Chromosome 4 open reading frame 54

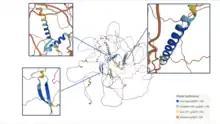
Alpha Fold Tertiary c4orf54 structure with high confidence zoomed in on. Color key for model confidence in lower right corner.

An analysis of the structure using Alpha Fold shows both alpha helices and beta sheets with 70% or more model confidence. The alpha helices have an overall higher higher model confidence.